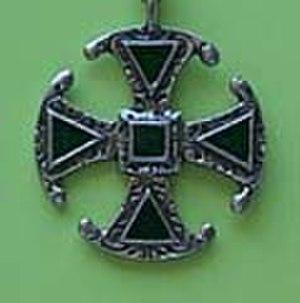
La croix de Cantorbéry ou croix de Canterbury est l'une des croix qui symbolisent la foi chrétienne, et plus particulièrement l'anglicanisme, dont elle est l'un des emblèmes caractéristiques. Elle doit son nom à son modèle d'origine, une fibule saxonne datant de l'année 850 environ et découverte en 1867 lors de fouilles archéologiques dans la ville de Cantorbéry.